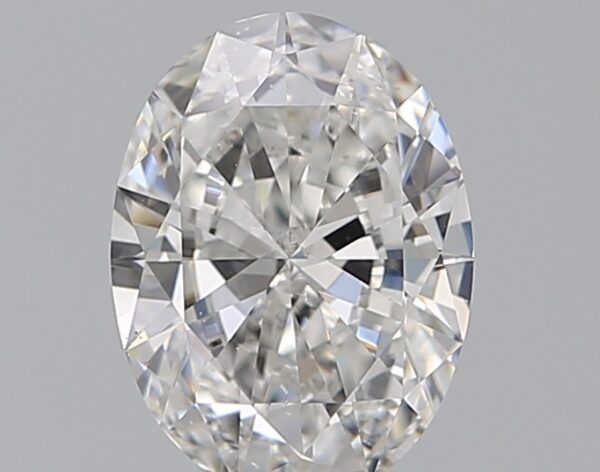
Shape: oval
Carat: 0.9
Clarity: VS2
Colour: F
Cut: GD
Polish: EX
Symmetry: VG
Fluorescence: ST
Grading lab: GIA
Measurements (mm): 7.59 x 5.64 x 3.14